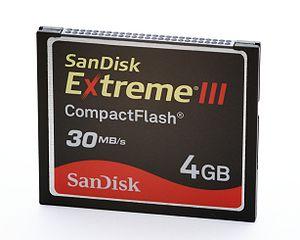
SanDisk Corporation est une entreprise américaine qui conçoit, fabrique et distribue des produits à base de mémoire flash. Son siège social est situé à Milpitas, en Californie, avec des bureaux et des usines partout dans le monde.